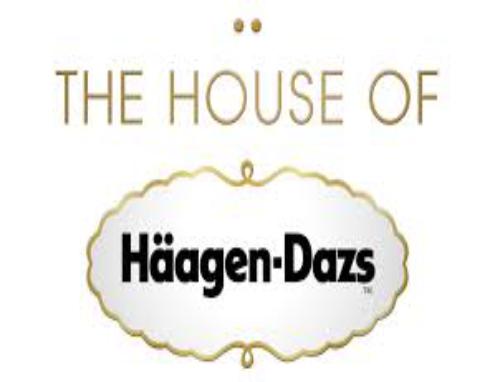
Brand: haagen-dazs
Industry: Food